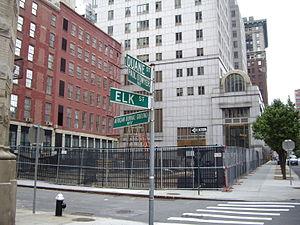
Le monument national African Burial Ground est un monument national américain situé dans Duane Street dans le bas de Manhattan. Le monument abrite un site contenant les restes de plus de 400 Africains enterrés ici entre le XVIIᵉ et le début du XIXᵉ siècle. Le site fut découvert lors de la construction d'un immeuble au début des années 1990.